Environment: real
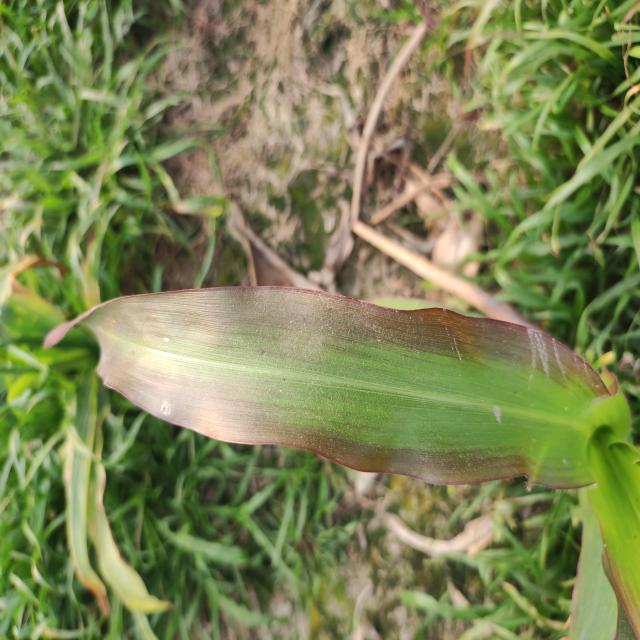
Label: phosphorus_deficiency